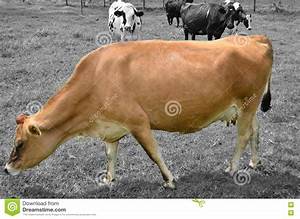
Label: cow